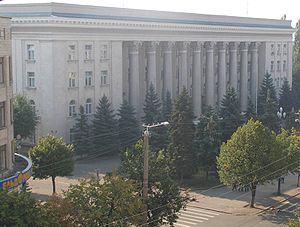
Kropyvnytskyj
Kropyvnytskyj er en by i det centrale Ukraine. Byen er administrerende center i Kirovohrad oblast, og har 234.419 indbyggere.